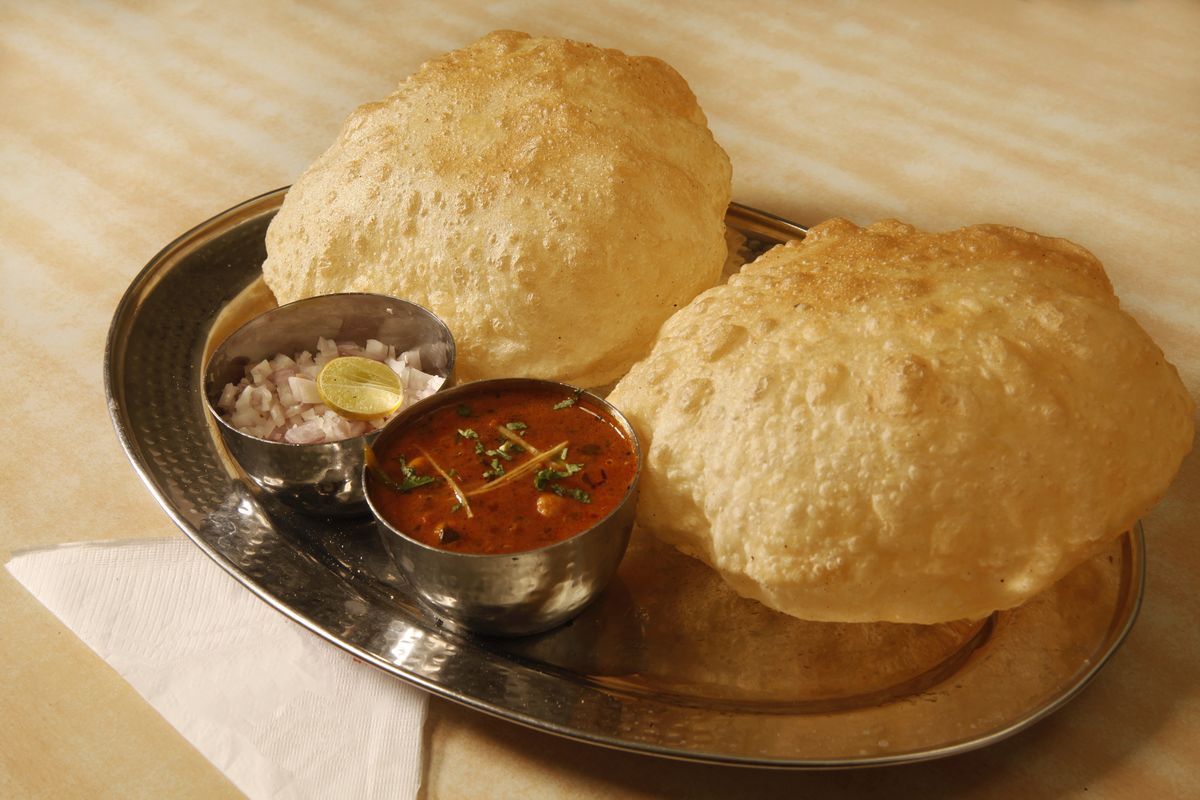
Dish: chole_bhature